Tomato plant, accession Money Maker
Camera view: horizontal (90 deg, fisheye); turntable rotation: 60 degrees
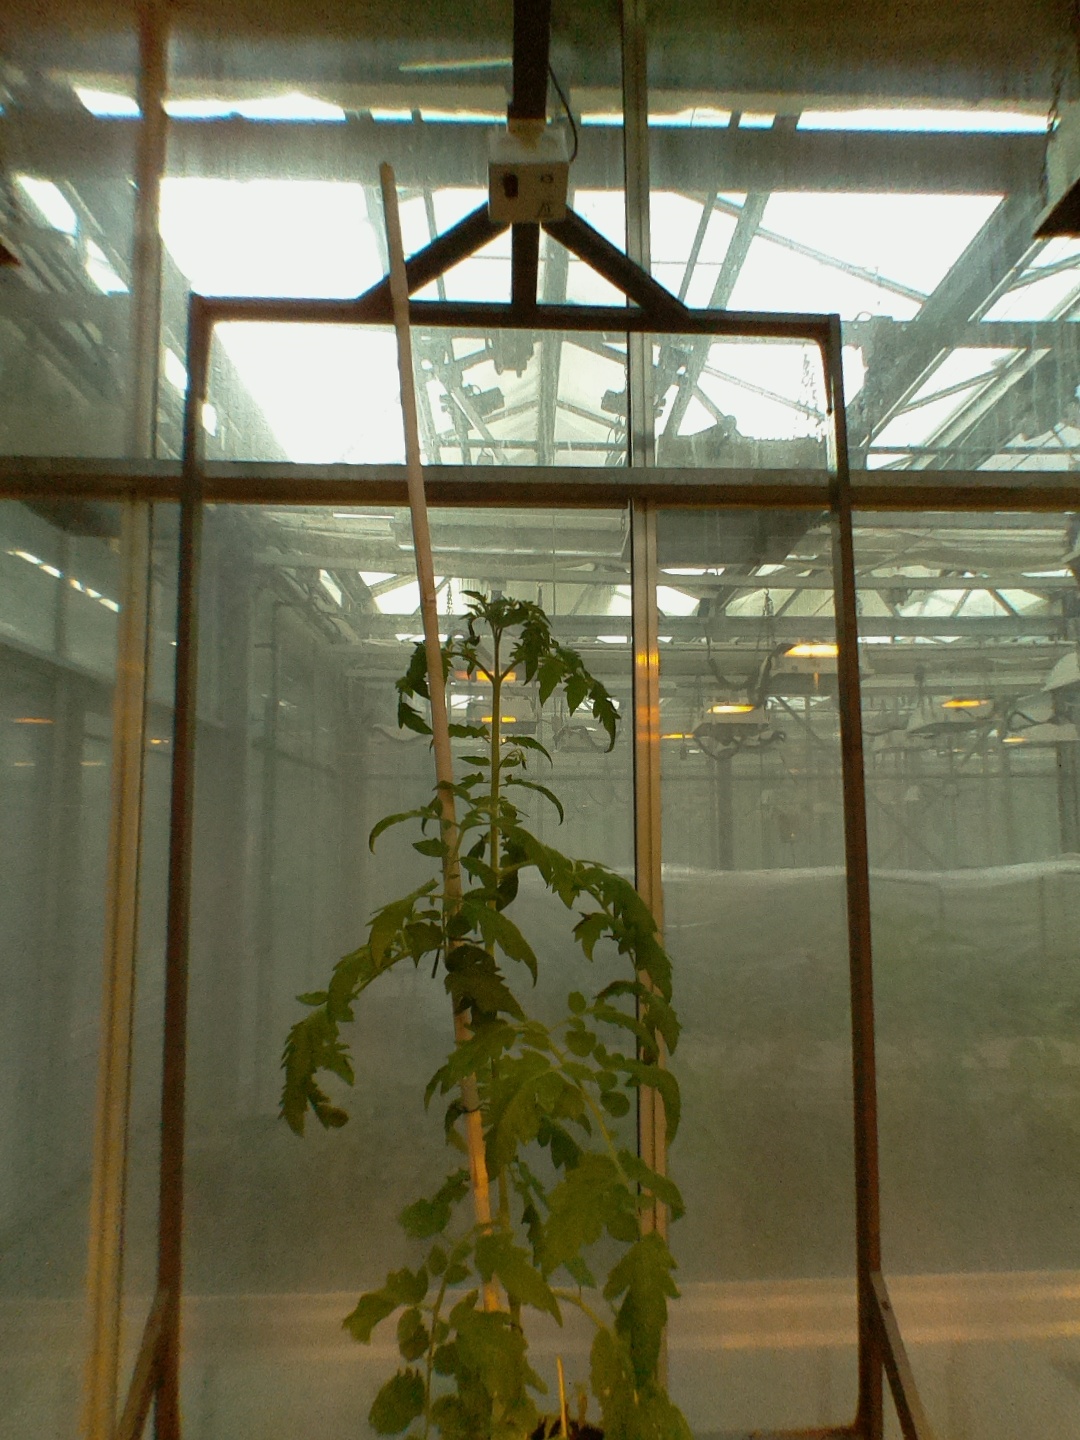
BBCH growth stage 60: First flowers open